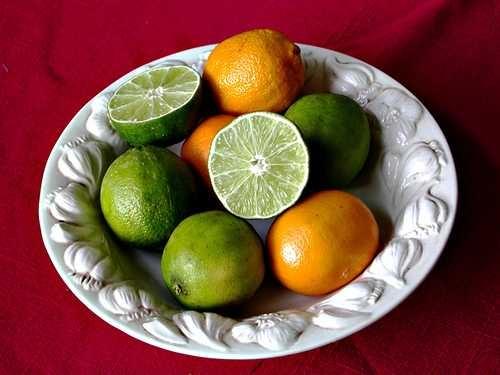
Label: Lemon